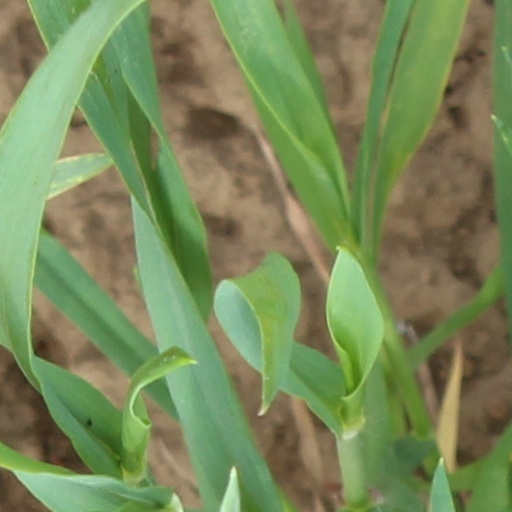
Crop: wheat